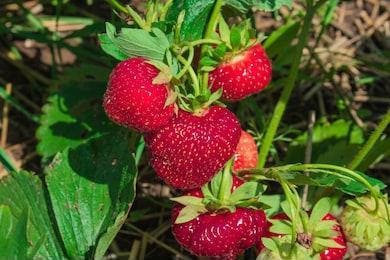
Label: Strawberry